William Gibbes House

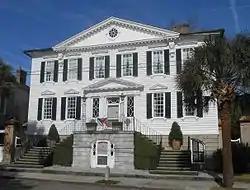
Gibbes House

The William Gibbes House is a historic house at 64 South Battery in Charleston, South Carolina. Built about 1772, it is one of the nation's finest examples of classical Georgian architecture. It was declared a National Historic Landmark in 1970.